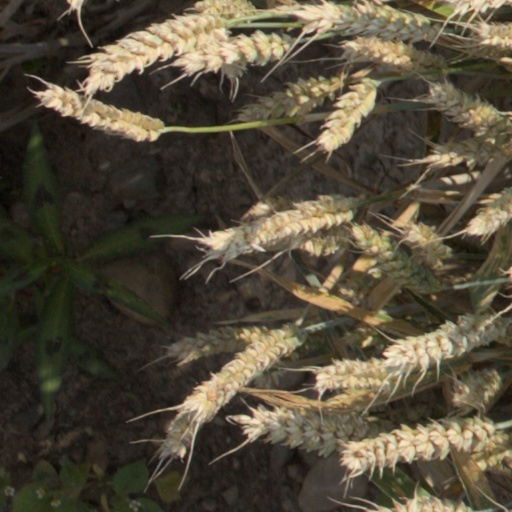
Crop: wheat